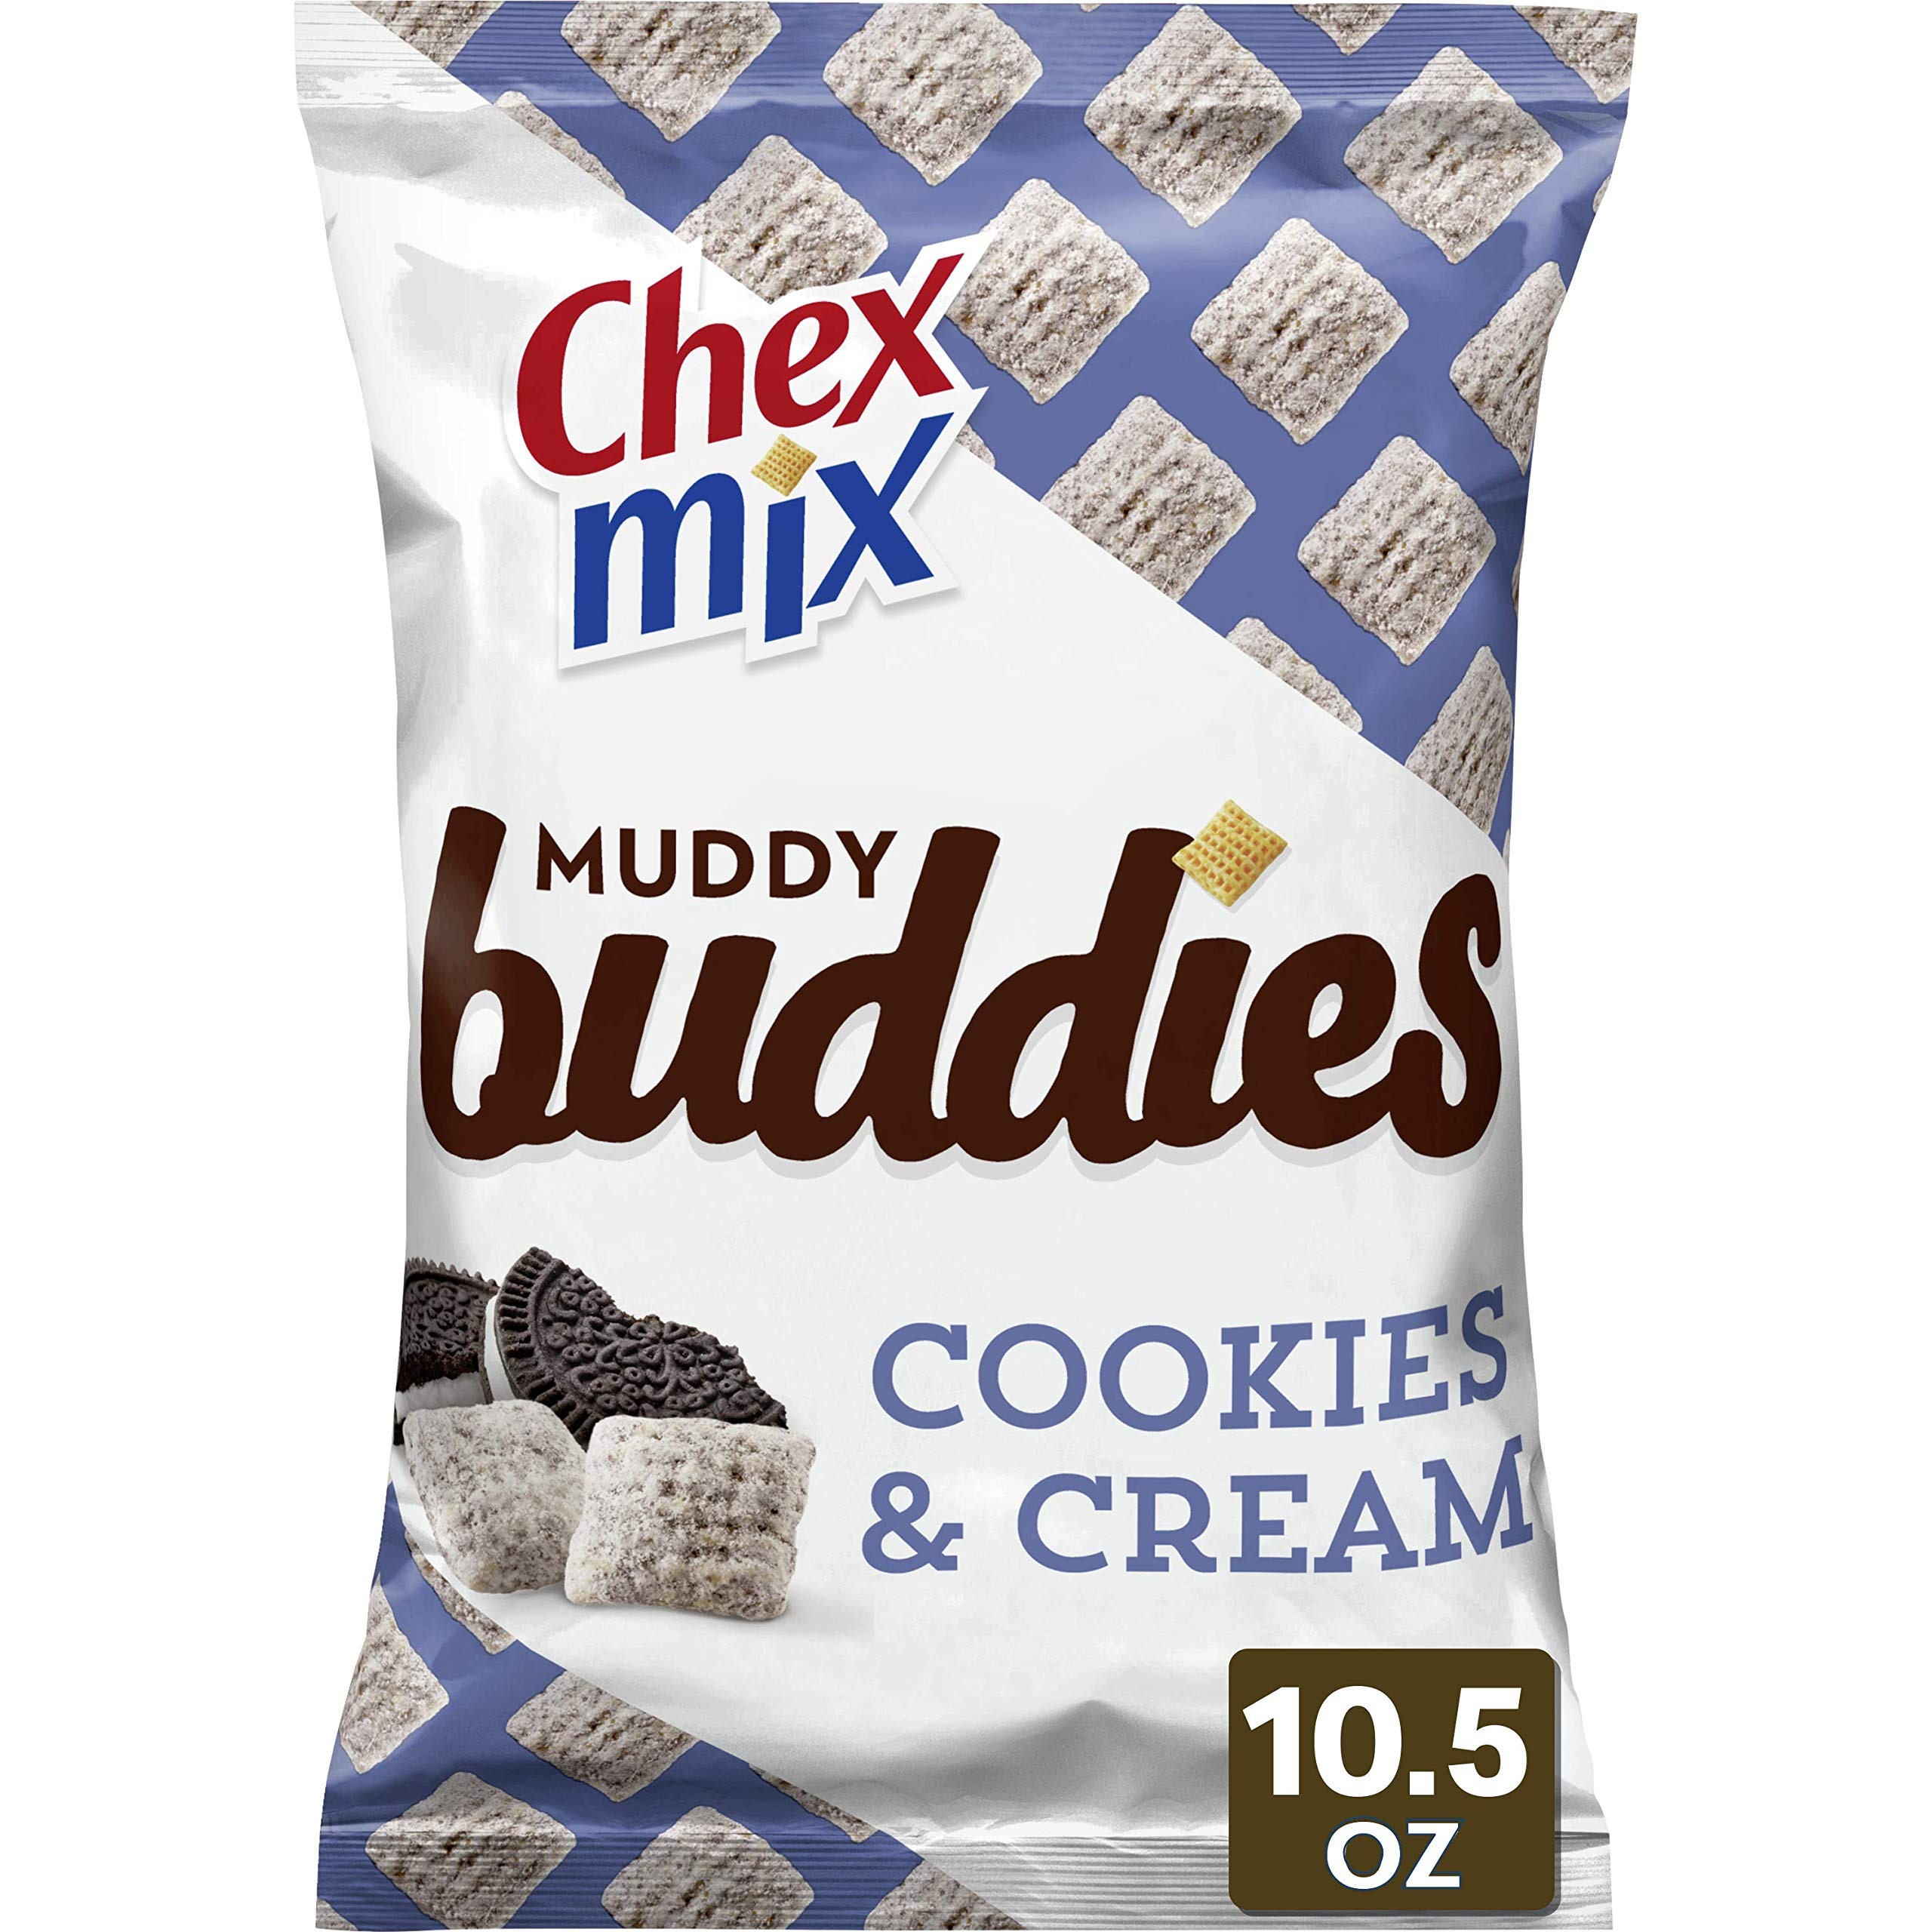
Item Name: Chex Mix Muddy Buddies, Cookies and Cream Snack Mix, 10.5 oz
Bullet Point 1: CHEX MIX: Muddy Buddies Cookies and Cream Chex Mix features crispy corn Chex pieces in a chocolatey cookies and cream coating topped with a sweet powdery finish
Bullet Point 2: GREAT TASTE: Muddy Buddies are the irresistible combination of sweet, powdery smooth and crunchy Crispy corn Chex pieces topped with a Cookies and Cream coating; Made with natural and artificially flavored ingredients
Bullet Point 3: SATISFYING SNACK: Portable snack bag for a sweet and crunchy treat, for lunch time, break time and anything in between
Bullet Point 4: ENDLESS OPTIONS: Pick your flavor mix from Cookies and Cream, Peanut Butter Chocolate, Brownie Supreme and more; A perfect item for your pantry
Bullet Point 5: CONTAINS: 10.5 oz
Value: 10.5
Unit: Ounce

Price: 7.8